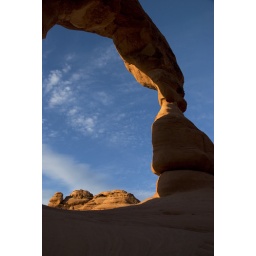
i liked the texture of the arch against the subtle clouds and blue sky.